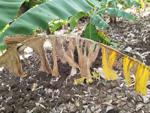
Label: segatoka